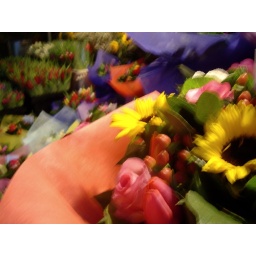
flower market in kensington